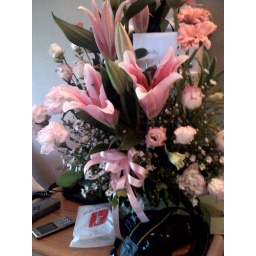
lilies, carnations &amp;amp; lisianthus &amp;lt;-- flowers used in our wedding/wedding bouquet